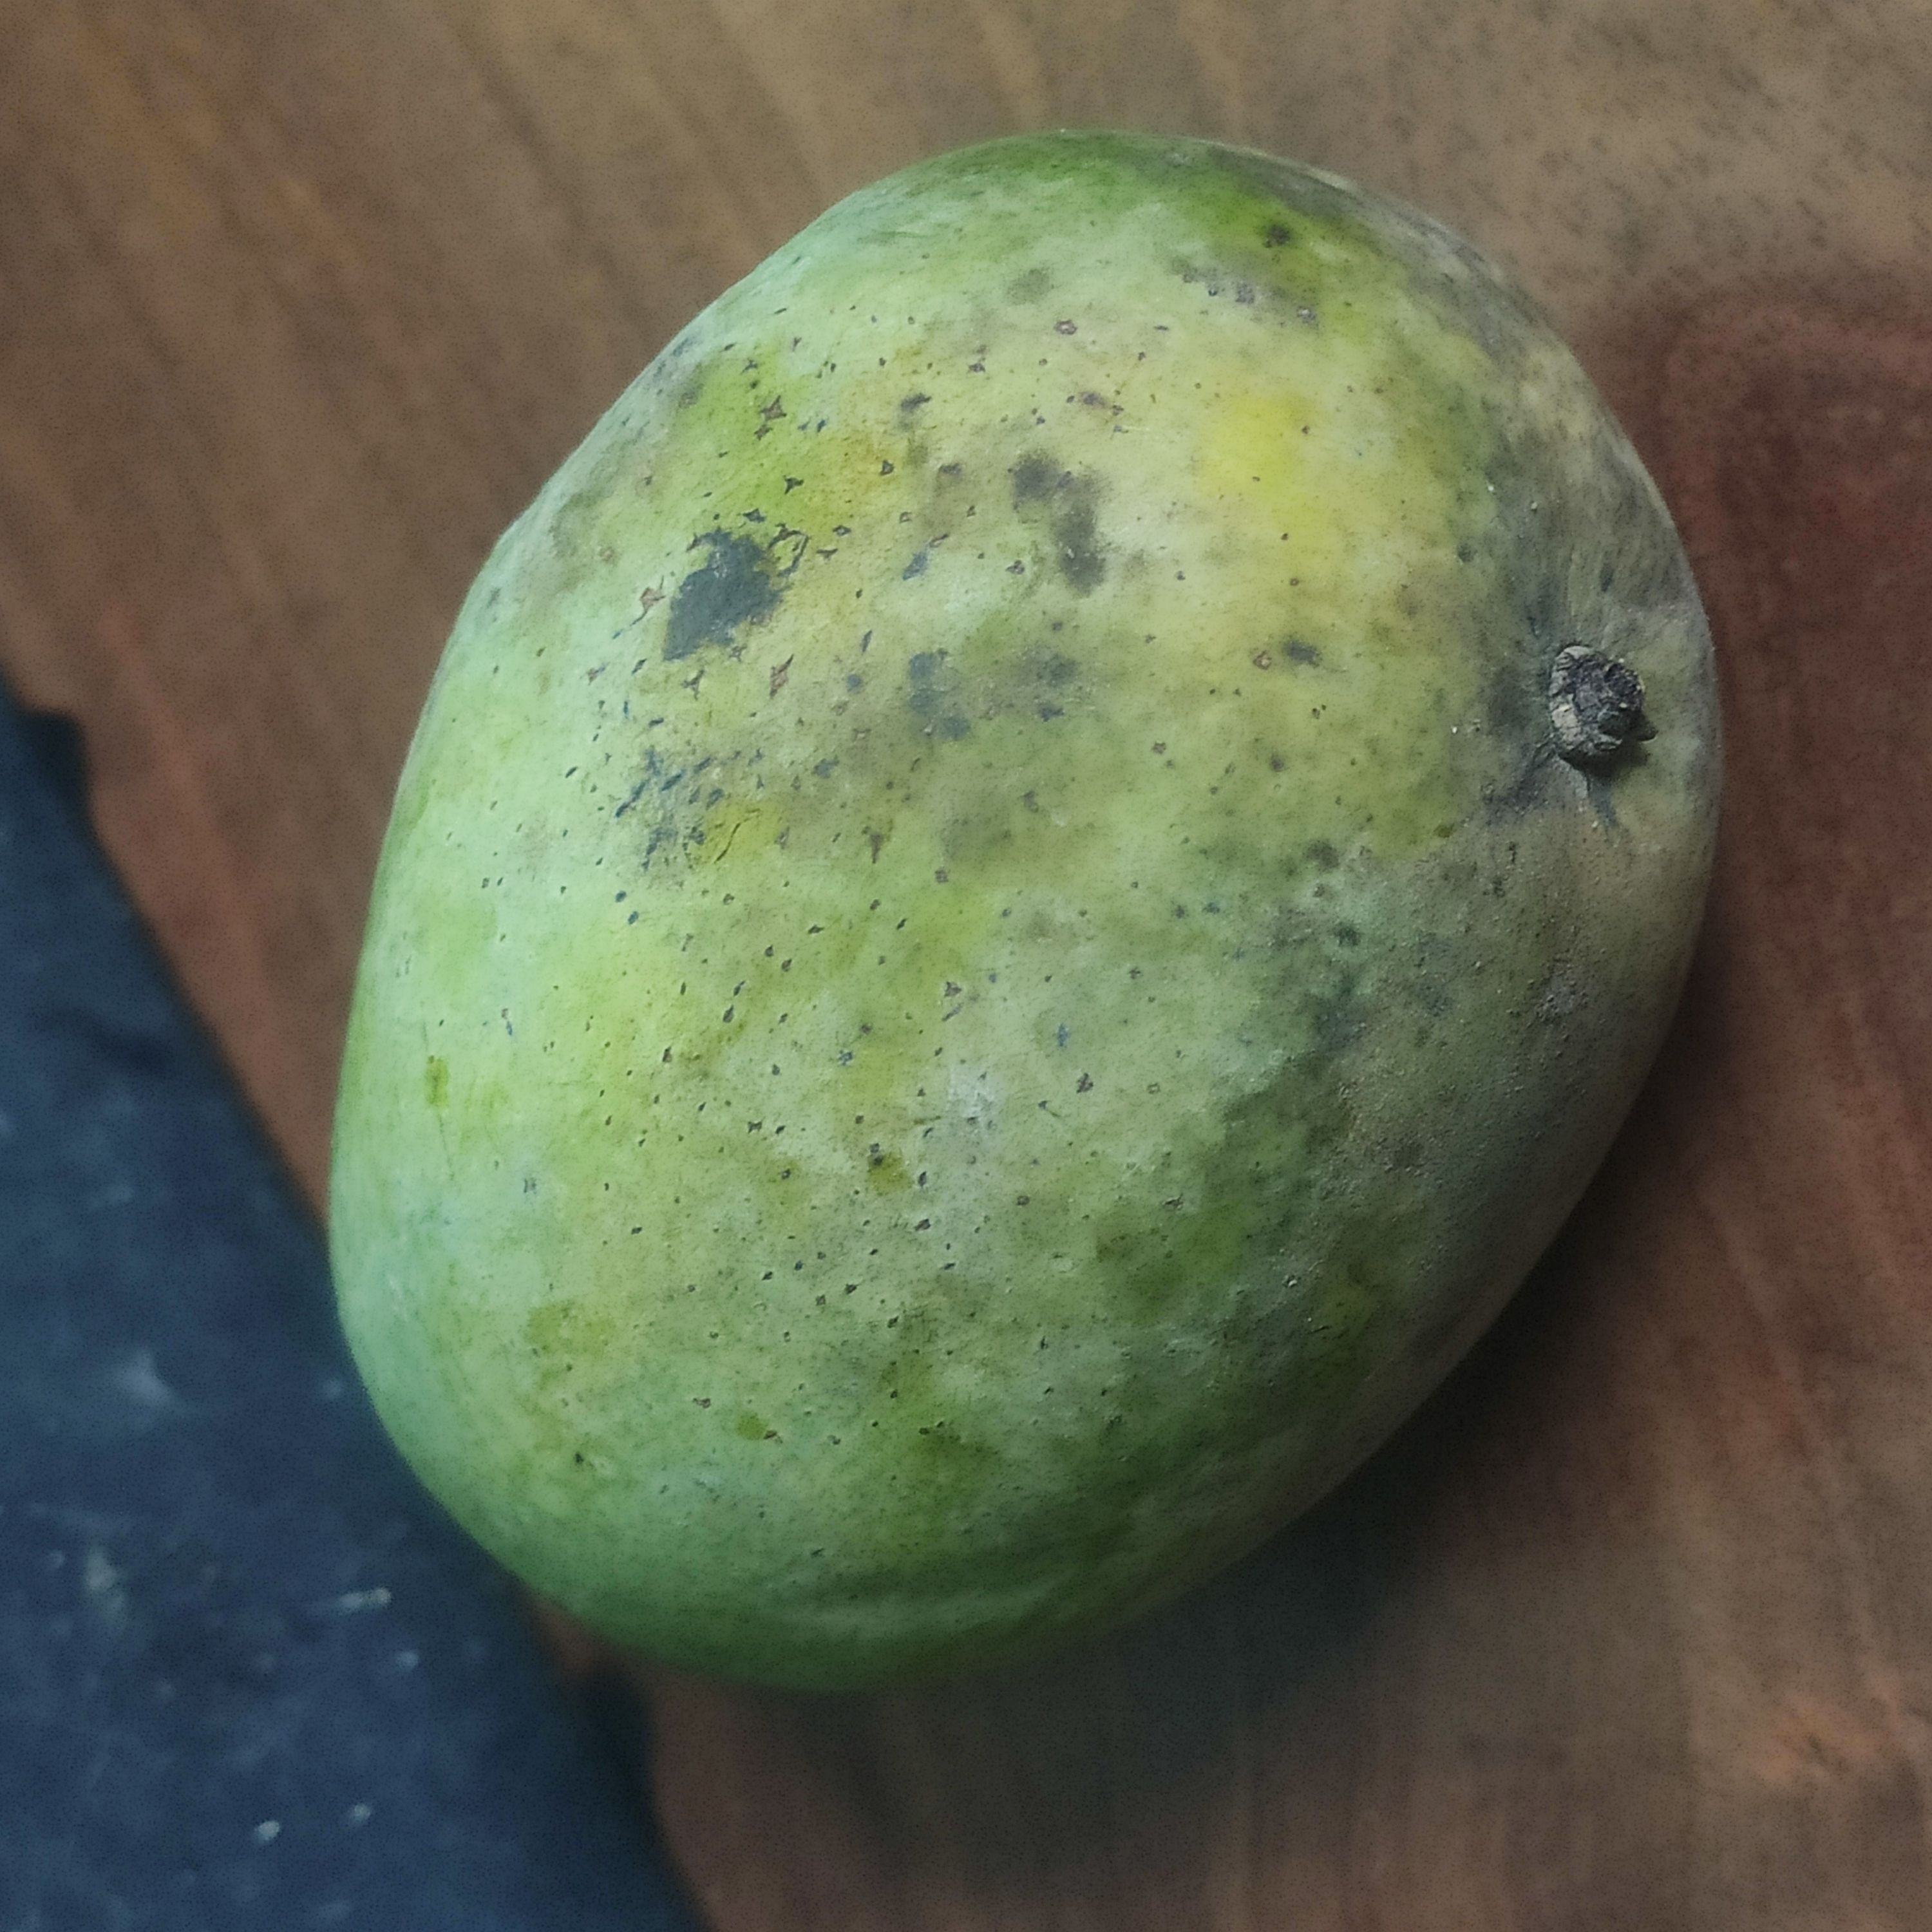
Fruit: mango
Grade: 2nd-grade